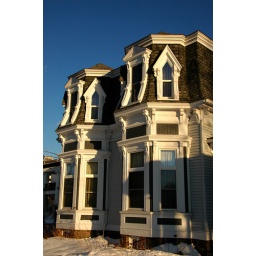
Old house now being used as an office in downtown Fredericton, New Brunswick, Canada.